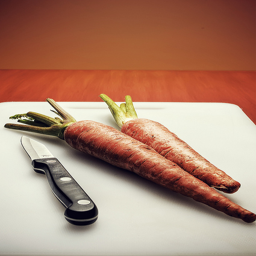
there is a carrot and a knife on a cutting board
Two big carrots are on a cutting board next to a big knife.
a knife is laying next to a knife on a table
two carrots and a knife on a cutting board.
A couple of carrots sit on a cutting board next to a knife.